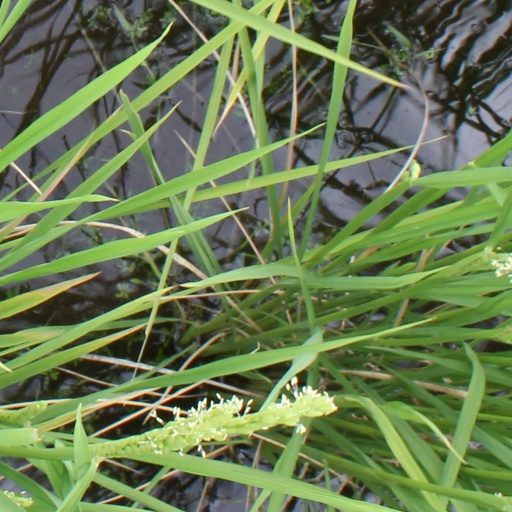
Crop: rice